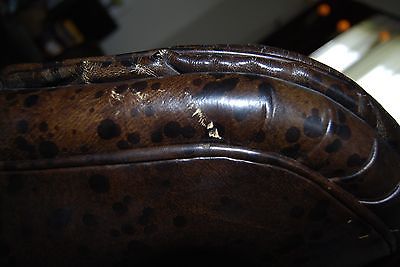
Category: chair